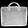
Label: Bag